Russia

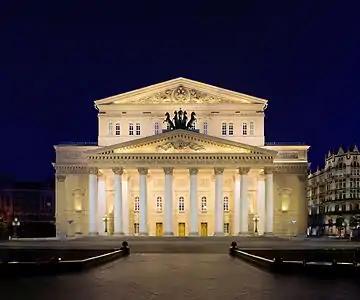
The Bolshoi Theatre in Moscow, at night

Corruption has significantly increased following the collapse of the Soviet Union, and is seen as a significant issue in society. It affects various sectors, including the economy, the government, law enforcement, healthcare, education, and the military. Russia's shadow economy was estimated to be about 44% of the total GDP in 2018. Penal military units have been deployed as storm troops during the ongoing Russo-Ukrainian War since 2022, such as the Storm-Z and Storm-V units. According to estimates by the BBC, around 48,000 prisoners were recruited to fight for the Wagner Group.